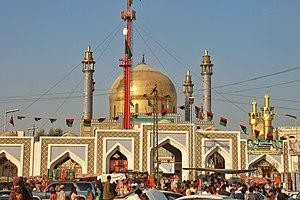
Syed Muhammad Usman Marwandi, né en 1177 et mort le 19 février 1275, plus connu sous le nom de La'l Shahbâz Qalandar, est un philosophe et un poète soufi des actuels Afghanistan et Pakistan.